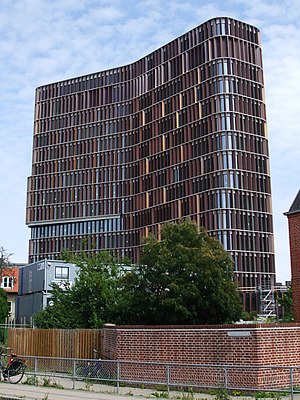
Det Sundhedsvidenskabelige Fakultet (Københavns Universitet) / Byggeprojekter / Mærsk Tårnet
Mærsk Tårnet set fra syd
Det Sundhedsvidenskabelige Fakultet huser pr. januar 2019 13 institutter, 31 centre, fem skoler, fire hospitaler og tre biblioteker.